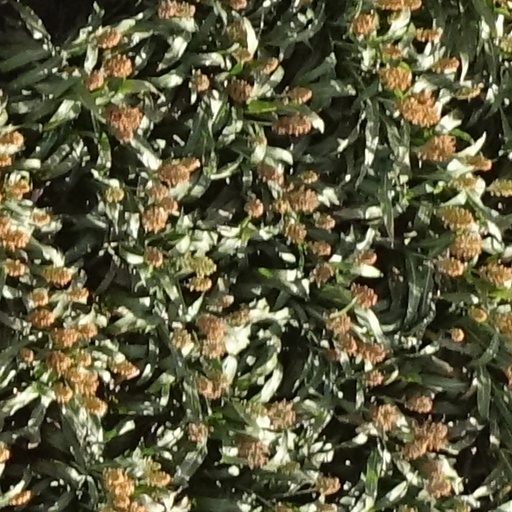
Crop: sorghum